Maldivian language

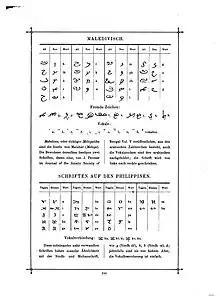
Maldivian in 's "Das Buch der Schrift", 1880

Maldivian, also known by its endonym Dhivehi ("Dhivēhī"), is an Indo-Aryan language belonging to the Indo-Iranian branch of the Indo-European language family, primarily spoken by the Maldivian people native to the South Asian archipelagic state of the Maldives; as well as the neighbouring Minicoy Island within Lakshadweep, a union territory of India.